Kinect

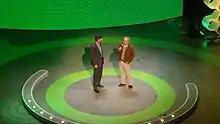
Steven Spielberg (right) joining Don Mattrick to present "Project Natal" at E3 2009

Kinect was first announced to the public as "Project Natal" on June 1, 2009, during Microsoft's press conference at E3 2009; film director Steven Spielberg joined Microsoft's Don Mattrick to introduce the technology and its potential. Three demos were presented during the conference—Microsoft's "Ricochet" and "Paint Party", and Lionhead Studios' "Milo & Kate" created by Peter Molyneux—while a Project Natal-enabled version of Criterion Games' "Burnout Paradise" was shown during the E3 exhibition. By E3 2009, the skeletal mapping technology was capable of simultaneously tracking four people, with a feature extraction of 48 skeletal points on a human body at 30 Hz. Microsoft had not committed to a release date for Project Natal at E3 2009, but affirmed it would be after 2009, and likely in 2010 to stay competitive with the Wii and the PlayStation Move (Sony Interactive Entertainment's own motion-sensing system using hand-held devices).